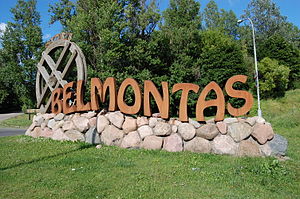
Belmontas
Belmontas, Vilnius
Belmontas er et restarationskompleks og et udsigtspunkt i Pavilniai regionalpark ved bredden af floden Vilnia i Naujoji Vilnia seniūnija 6 km øst for Vilnius' centrum, Litauen.